Prevalence of female genital mutilation

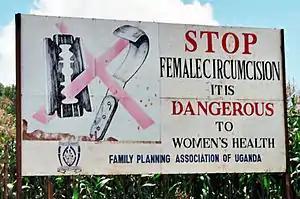
Road sign near Kapchorwa, Uganda, 2004

In July 2003, at its second summit, the African Union adopted the Maputo Protocol promoting women's rights and calling for an end to FGM. The agreement came into force in November 2005, and by December 2008, 25 member countries had ratified it.